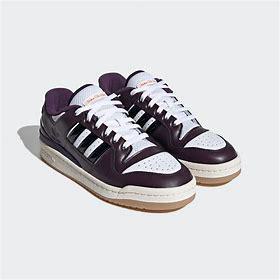
Brand: adidas
Model: Forum Skate